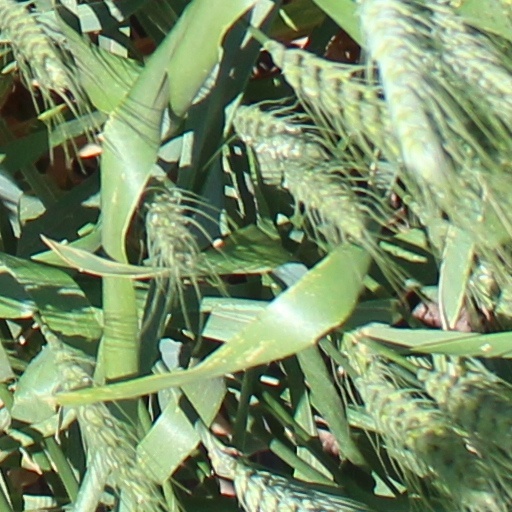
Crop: wheat